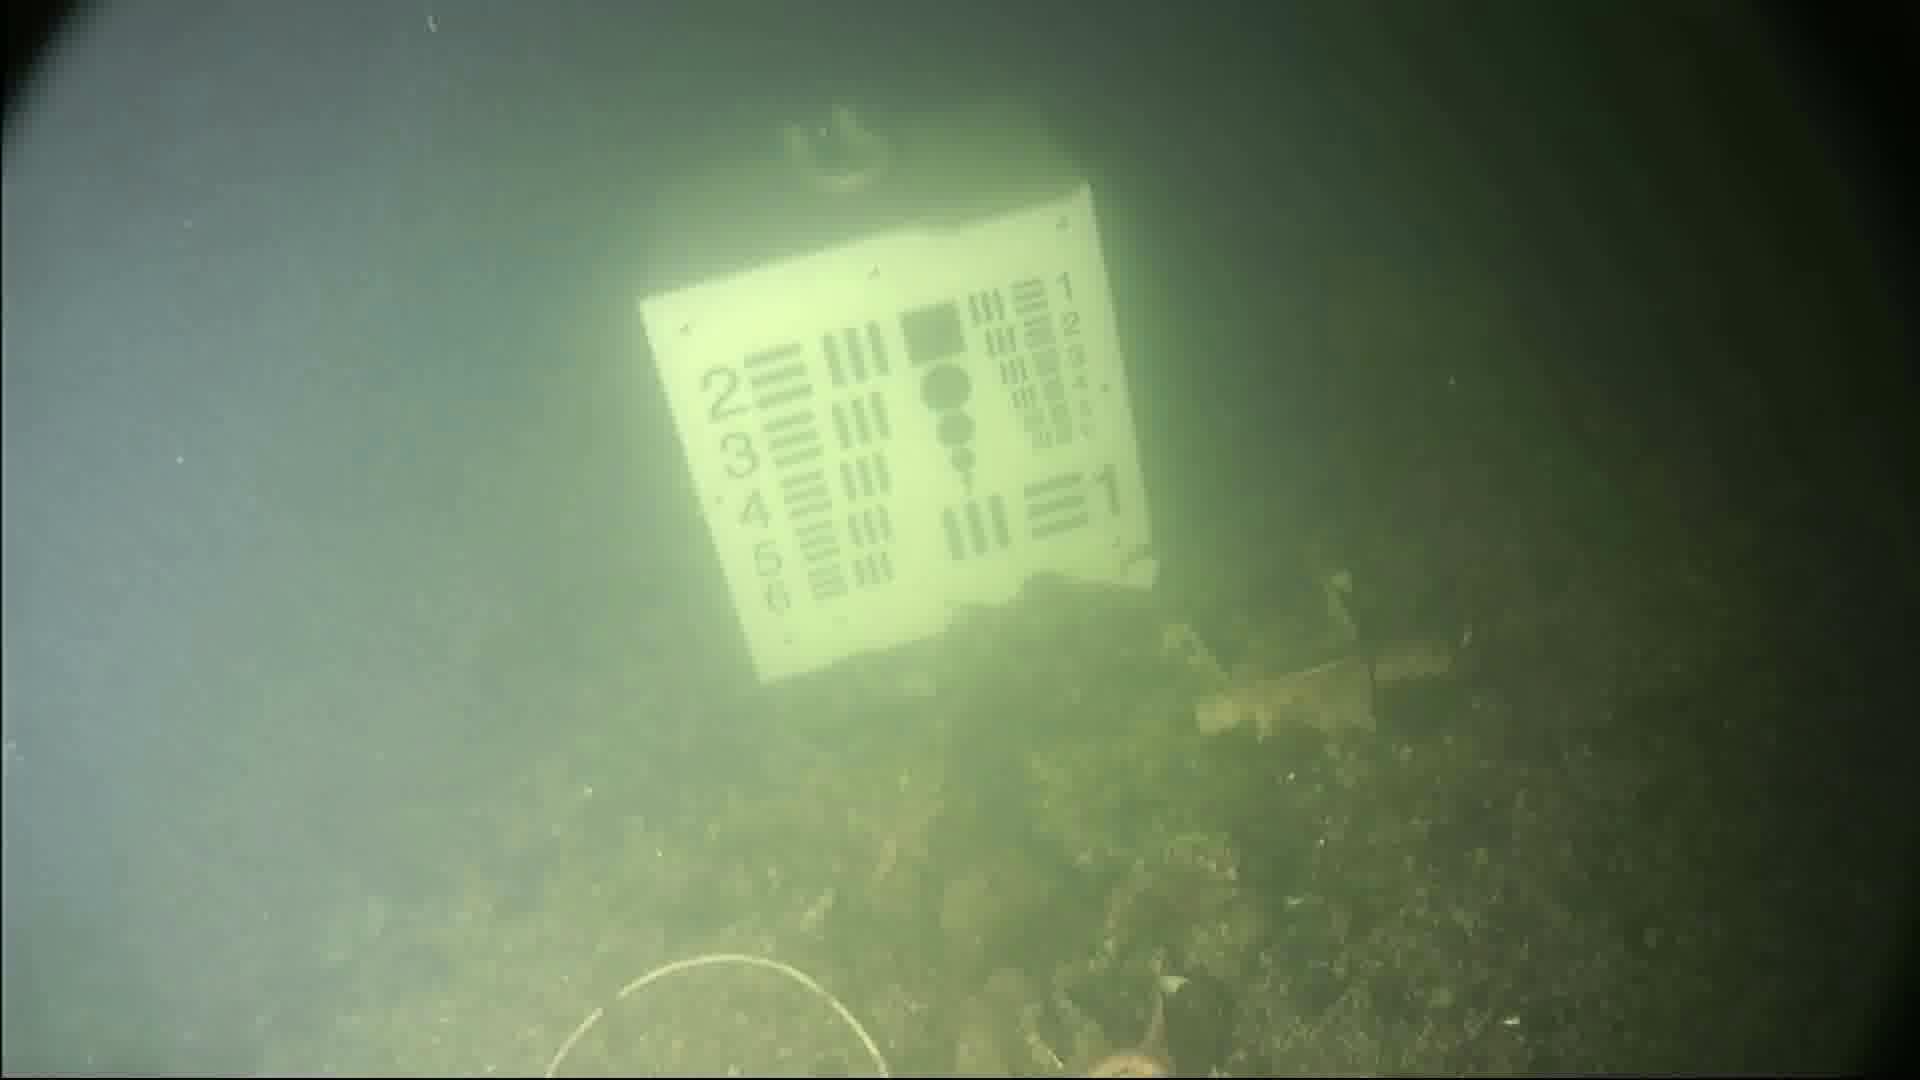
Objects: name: starfish